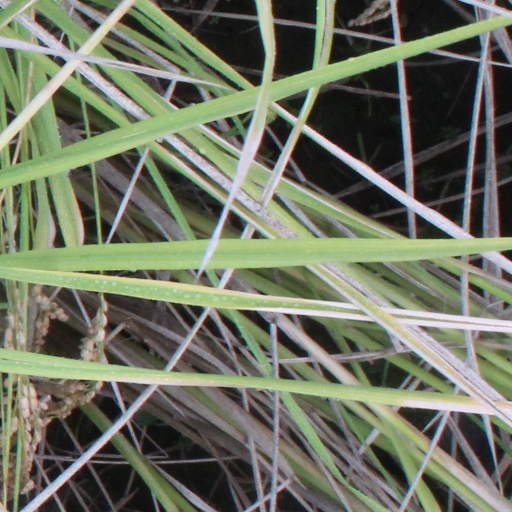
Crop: rice